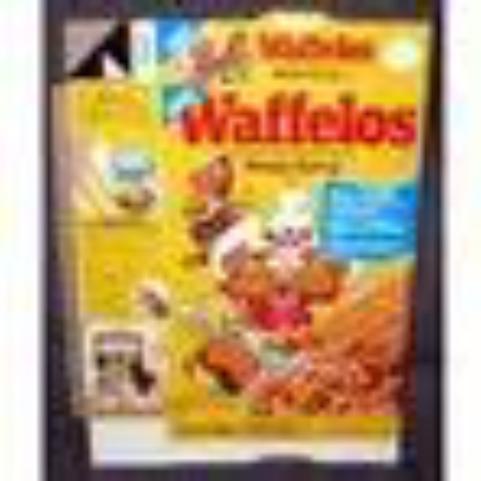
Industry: Food